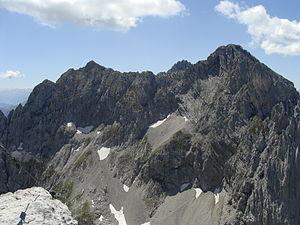
Les Karlspitzen sont une montagne des Préalpes orientales septentrionales d'Autriche située dans le massif du Kaisergebirge, dans le land du Tyrol. Il s'agit d'une montagne avec un sommet double, avec au nord la Hinteren Karlspitze, le plus haut et au sud la Vorderen Karlspitze. Les deux sommets sont reliés par une arête rocheuse.